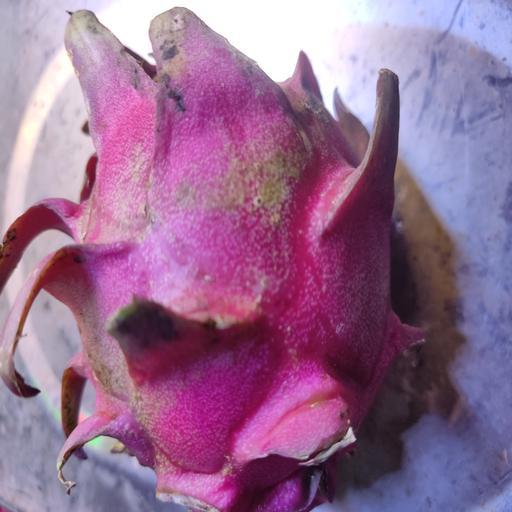
Crop type: Dragon